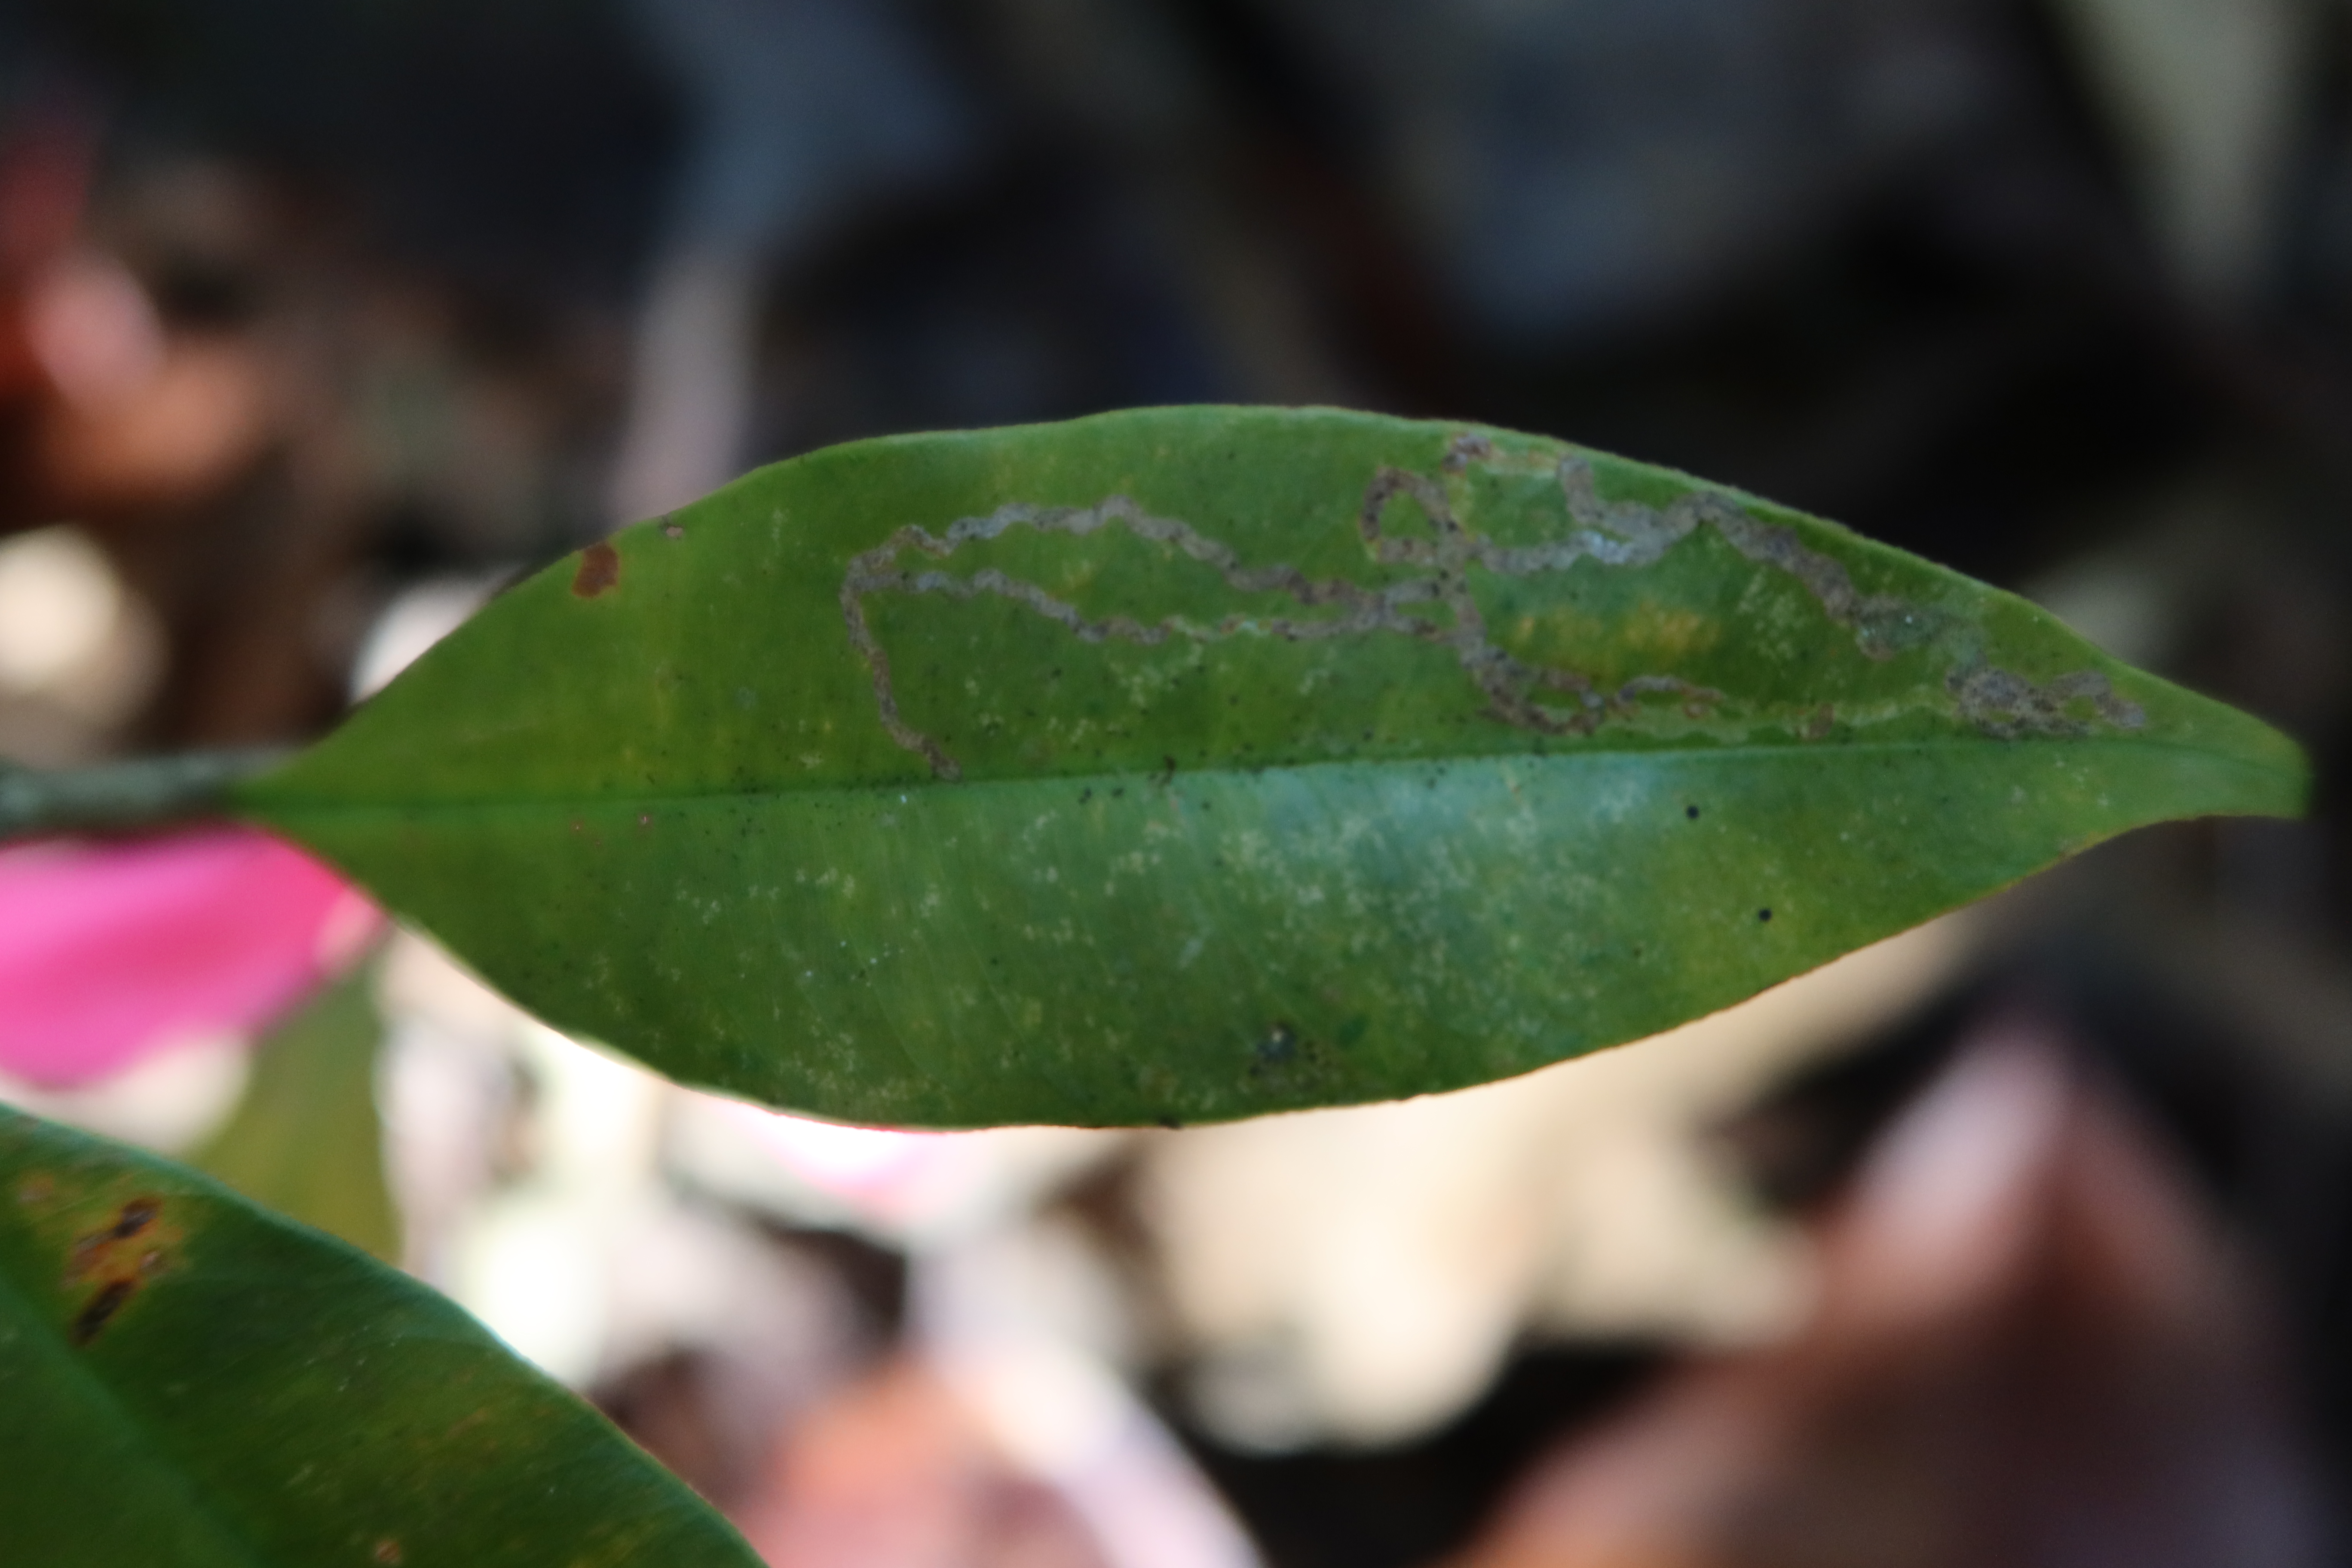
Label: Brown spots